Daniel Lothrop

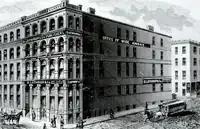
D. Lothrop & Co. building, Boston

At the age of 17, he hired and stocked a drug store in Newmarket, New Hampshire and, once it was operational, he called on a third brother to manage it while he established a similar store at Meredith Bridge, New Hampshire (now Laconia) (books being the principal stock). These three brothers remained for more than 40 years in a copartnership with absolute unity of interests, though in different lines of business, and located in different cities. In 1850, Lothrop bought out a book store in Dover, New Hampshire, which he made one of the best and largest in New England, and it became a literary center: A favorite meeting place for the cultivated people of the town.